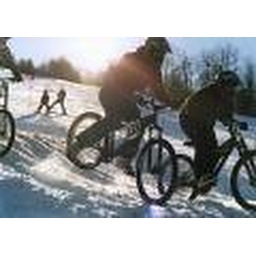
my street setup racing downhill bikes in the snow... soooo much fun!!!!